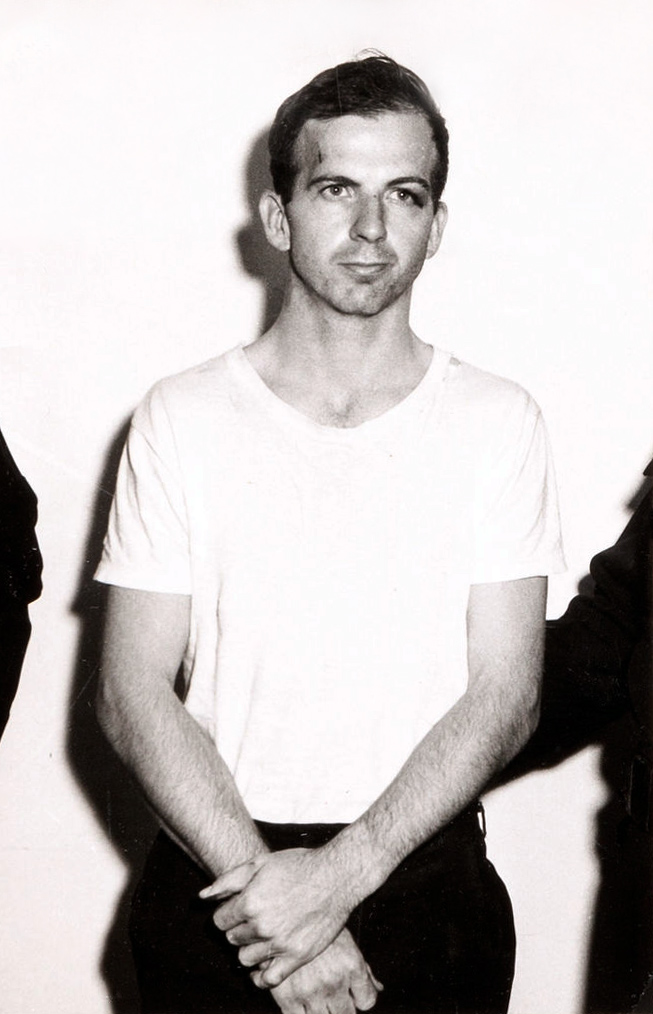
ลี ฮาร์วีย์ ออสวอลด์

|name = ลี ฮาร์วีย์ ออสวอด์
|image = Lee Harvey Oswald 1963.jpg
|image_size = 180px
|caption = ลี ฮาร์วีย์ ออสวอลด์ ในวันที่ 23 พฤศจิกายน 1963 หลังวันลอบสังหารจอห์น เอฟ. เคนเนดี 1 วัน
|birth_place = นิวออร์ลีนส์ รัฐลุยเซียนา สหรัฐอเมริกา
|death_place = ดัลลาส รัฐเท็กซัส สหรัฐอเมริกา
|death_cause = ถูกฆาตกรรมโดยแจ็ก รูบี
|nationality = อเมริกัน
|spouse = มารีนา ออสวอลด์ พอร์เตอร์|มารีนา ปรูซาโควา (สมรส ค.ศ. 1961)
|other_names = อเล็ก เจ. ฮิเดลล์โอ. เอช. ลี
|signature = Lee Harvey Oswald Signature.svg
ลี ฮาร์วีย์ ออสวอลด์ (, 18 ตุลาคม ค.ศ. 1939 – 24 พฤศจิกายน ค.ศ. 1963) เป็นมือปืนการลอบสังหารจอห์น เอฟ. เคนเนดี|ผู้สังหารจอห์น เอฟ. เคนเนดี้ ประธานาธิบดีแห่งสหรัฐอเมริกาคนที่ 35 ในดัลลาส รัฐเท็กซัส เมื่อวันที่ 22 พฤศจิกายน ค.ศ. 1963 ตามการสรุปของหน่วยงานสอบสวนของรัฐสี่หน่วยงาน
เขาเป็นอดีตนาวิกโยธินสหรัฐ และแปรพักตร์เข้ากับสหภาพโซเวียตเป็นช่วงสั้น ๆ ระหว่างเดือนตุลาคม ค.ศ. 1959 ถึงมิถุนายน ค.ศ. 1962 เดิมออสวอลด์ถูกจับกุมในข้อหายิงฆาตกรรมเจ้าหน้าที่ตำรวจ เจ. ดี. ทิพพิต บนถนนดัลลาสราว 40 นาทีหลังเคนเนดีถูกยิง เขาถูกตั้งข้อสงสัยว่าลงมือลอบสังหารเคนเนดีด้วยเช่นกัน ออสวอลด์ปฏิเสธการมีส่วนเกี่ยวข้องในเหตุฆาตกรรมทั้งสองครั้ง สองวันให้หลัง ขณะกำลังถูกเคลื่อนย้ายตัวจากสำนักงานใหญ่ตำรวจไปยังเรือนจำของเคาน์ตี ออสวอลด์ถูกยิงเสียชีวิตโดยเจ้าของไนท์คลับ แจ็ก รูบี ต่อหน้ากล้องโทรทัศน์ที่แพร่ภาพสด
ใน ค.ศ. 1964 คณะกรรมการวอร์เรนสรุปว่า ออสวอลด์กระทำการเพียงลำพังในการลอบสังหารเคนเนดี โดยยิงกระสุนออกไปสามนัด อันเป็นข้อสรุปที่การสืบสวนก่อนหน้า อันได้แก่ สำนักงานสอบสวนกลางแห่งสหรัฐอเมริกาและกรมตำรวจดัลลาส บรรลุเช่นกัน อย่างไรก็ดี ใน ค.ศ. 1979 คณะกรรมการสอบสวนการลอบสังหารแต่งตั้งโดยรัฐสภา สรุปว่าออสวอลด์อาจมิได้ลงมือเพียงลำพัง หลักฐานสนับสนุนสมมติฐานดังกล่าวมีการโต้แย้งอย่างกว้างขวางนับแต่นั้น
== เหตุยิงเคนเนดีและทิพพิต ==
ตามข้อมูลการสอบสวนของหน่วยงานรัฐหลายแห่ง รวมทั้งคณะกรรมการวอร์เรน ขณะที่ขบวนรถยนต์ของเคนเนดีผ่านดีลเลย์พลาซาของดัลลาส เมื่อเวลาประมาณ 12.30 น. วันที่ 22 พฤศจิกายน ออสวอลด์ยิงกระสุนไรเฟิลสามนัด "... ในช่วงเวลาระหว่างประมาณ 4.8 วินาที ถึงเกิน 7 วินาที" จากชั้นหก หน้าต่างหัวมุมตะวันออกเฉียงใต้ของอาคารเก็บหนังสือโรงเรียนเท็กซัส () The Shots from the Texas School Book Depository, Warren Commission Report, chapter 3, p. 117. ประธานาธิบดีถูกกระสุนสองนัด ซึ่งทำให้เขาถึงแก่อสัญกรรมและทำให้ผู้ว่าการรัฐเท็กซัส จอห์น คอนแนลลี ได้รับบาดเจ็บสาหัส
ตามคณะกรรมการวอร์เรน ทันทีหลังถูกยิง ออสวอลด์ซ่อนไรเฟิลไว้หลังกล่องสักกล่อง และลงจากอาคารโดยใช้ปล่องบันไดด้านหลัง เกือบเก้าสิบนาทีหลังเหตุยิง ในห้องอาหารกลางวันชั้นสอง เขาพบกับเจ้าหน้าที่ตำรวจแมเรียน เบเกอร์ (Marrion Baker) ร่วมกับหัวหน้าของออสวอลด์ รอย ทรูลี (Roy Truly) เบเกอร์ปล่อยให้ออสวอลด์ผ่านไปหลังทรูลีระบุว่าเขาเป็นลูกจ้าง ตามข้อมูลของเบเกอร์ ออสวอลด์มิได้มีอาการประหม่าหรือกระหืดกระหอบแต่อย่างใดWarren Commission Hearings, vol. 3, p. 263, Testimony of Marrion L. Baker. นางโรเบิร์ต เรด (Robert Reid) หัวหน้าฝ่ายธุรการที่อาคารเก็บ กลับไปยังสำนักงานของเธอภายในสองนาทีหลังเกิดเหตุลอบสังหาร เธอว่าเห็นออสวอลด์ผู้ "ใจเย็นมาก" บนชั้นสอง พร้อมด้วยโค้กอยู่ในมือWarren Commission Hearings, vol. 3, pp. 273–275, Testimony of Mrs. Robert A. Reid ออสวอลด์ออกจากอาคารโดยใช้บันไดหน้า และออกจากอาคารเก็บผ่านทางเข้าด้านหน้าไม่นานก่อนที่ตำรวจจะปิดกั้นการเข้าออก หัวหน้าของออสวอลด์ ภายหลังชี้แก่เจ้าหน้าที่ว่าออสวอลด์เป็นลูกจ้างเพียงคนเดียวที่เขามั่นใจว่าหายไปจากอาคารหลังเหตุลอบสังหาร แม้เขาจะเชื่อว่ามีคนอื่นอีกเช่นกันWarren Commission Hearings, Testimony of Roy Sansom Truly.Warren Commission Hearings, Testimony of J.W. Fritz
เมื่อเวลาประมาณ 12.40 น. ออสวอลด์ขึ้นรถโดยสารประจำทางของนคร แต่เขาขอลงรถ ซึ่งอาจเป็นเพราะการจราจรที่ติดขัด และลงจากรถอีกสองช่วงตึกถัดมา Bus transfer (.gif) at "Kennedy Assassination Home Page" เขานั่งรถแท็กซี่ไปยังห้องเช่า ที่เลขที่ 1026 ถนนนอร์ทเบคเลย์ ถึงเมื่อเวลาประมาณ 13.00 น. เขาเข้าผ่านประตูหน้า ตามข้อมูลของแม่บ้าน เอียร์ลีน โรเบิร์ตส์ (Earlene Roberts) เขาไปยังห้องของเขาทันที และ "เดินค่อนข้างเร็ว"Warren Commission Hearings, vol. 6, pp. 438–439, Testimony of Earlene Roberts. นางโรเบิร์ตส์ให้การว่าออสวอลด์ออกจากอาคาร "ไม่กี่นาที" ให้หลัง รูดซิปแจ็กเก็ตที่เขาไม่ได้ใส่เข้ามาในอาคาร และเธอเห็นออสวอลด์ครั้งสุดท้ายขณะยืนอยู่ที่ที่หยุดรถโดยสารประจำทางถนนเบคเลย์ทางเหนือ ด้านหน้าบ้านWarren Commission Hearings, vol. 7, p. 439, Affidavit of Earlene Roberts.
พยานคนต่อไปพบเห็นออสวอลด์ใกล้กับหัวมุมถนนอีสต์ที่ 10 และถนนนอร์ทแพตตัน ห่างไปประมาณ 1.4 กิโลเมตร ทางตะวันออกเฉียงเหนือจากห้องชุดของเขา อันเป็นระยะทางซึ่งคณะกรรมการวอร์เรนว่า "ออสวอลด์สามารถเดินไปได้ง่าย ๆ"The Warren Report, Appendix 12, p. 648, Oswald's Movements Between 12:33 and 1:15 PM ตามข้อมูลของคณะกรรมการวอร์เรน ที่ตรงนั้นมีตำรวจลาดตระเวน เจ. ดี. ทิพพิต () ขับรถขนาบข้างออสวอลด์และ "มีการต่อปากต่อคำกันอย่างชัดเจนด้วยหน้าต่างด้านคนขับหรือช่องลม" เมื่อเวลาประมาณ 13.11-13.14 น. ทิพพิตออกจากรถของเขาและถูกตีและยิงสี่นัดเสียชีวิตทันทีThe third eyewitness was Jack Ray Tatum. Oswald–Tippit Associates, HSCA Appendix to Hearings, vol. 12, p. 40–41. พยานหลายคนได้ยินเสียงปืนและเห็นชายคนหนึ่งวิ่งหนีจากจุดเกิดเหตุโดยถือปืนลูกโม่Warren Commission Report, Chaper 4: The Assassin, Description of Shooting. พบปลอกกระสุนปืน 4 นัดที่จุดเกิดเหตุ ซึ่งได้รับการยืนยันโดยพยานผู้เชี่ยวชาญ ก่อนคณะกรรมการวอร์เรนและคณะกรรมาธิการที่สภาตั้งขึ้นนั้นสรุปว่าปลอกกระสุนทั้งหมดยิงมาจากปืนพกลูกโม่ซึ่งภายหลังพบว่าอยู่ในความครอบครองของออสวอลด์ ไม่เหมือนกับอาวุธอื่น อย่างไรก็ดี กระสุนที่มาจากร่างของทิพพิตไม่อาจระบุได้ว่ามาจากปืนพกลูกโม่ของออสวอลด์Warren Commission Hearings, vol. 3, pp. 466–473, Testimony of Cortlandt Cunningham. Warren Commission Hearings, vol. 3, p. 511, Testimony of Joseph D. Nicol.
Tippit Murder: Findings and Conclusions, 7 HSCA 376.
=== การถูกจับกุม ===
ผู้จัดการร้านรองเท้า จอห์นนี บรีเวอร์ ให้การว่าอีกไม่กี่นาทีให้หลัง เขาเห็นออสวอลด์หลบซ่อนเข้าไปในห้องทางเข้าของร้านของเขา ด้วยความสงสัยในพฤติกรรมนี้ บรีเวอร์จึงได้เฝ้าดูออสวอลด์เดินต่อไปตามถนนและเข้าไปในโรงภาพยนตร์เท็กซัส () ใกล้ๆ อย่างเงียบเชียบ โดยไม่จ่ายเงิน Testimony of Johnny Calvin Brewer, 7 H 3–5. เขาเตือนพนักงานขายตั๋วของโรงภาพยนตร์ ซึ่งโทรศัพท์เรียกตำรวจ Testimony of Julia Postal, 7 H 11. เมื่อเวลาประมาณ 13.40 น.
เมื่อตำรวจมาถึง และบรีเวอร์ชี้ตัวออสวอลด์ซึ่งกำลังนั่งอยู่ใกล้กับด้านหลังของโรงภาพยนตร์ ออสวอลด์ดูเหมือนว่าจะยอมจำนน โดยกล่าวว่า "เอาละ มันจบสิ้นแล้ว" ก่อนจะโจมตีเจ้าหน้าที่ตำรวจ เขาถูกปลดอาวุธหลังมีการต่อสู้ขัดขืนWarren Commission Hearings, Testimony of M. N. McDonald. ระหว่างที่เขาถูกนำออกจากโรงภาพยนตร์ ออสวอลด์ตะโกนว่าเขาเป็นเหยื่อความรุนแรงจากตำรวจ "Oswald and Officer McDonald:The Arrest of Lee Harvey Oswald".
เมื่อเวลาประมาณ 14.00 น. ออสวอลด์มาถึงอาคารกรมตำรวจ ที่ซึ่งเขาถูกตั้งคำถามโดยนักสืบ จิม ลีเวลล์ (Jim Leavelle) เกี่ยวกับการยิงเจ้าหน้าที่ทิพพิต เมื่อร้อยเอก เจ. ดับเบิลยู. ฟริทซ์ ได้ยินชื่อของออสวอลด์ เขาจำได้ว่าเป็นชื่อของลูกจ้างอาคารเก็บหนังสือผู้ได้รับรายงานว่าสูญหายและเป็นผู้ต้องสงสัยในการลอบสังหารประธานาธิบดีเคนเนดีแล้ว Copy of an undated statement made by Richard M. Sims and E. L. Boyd concerning the events surrounding the assassination, 21 H 512–514. Testimony of J.W. Fritz, 4 H 206. ออสวอลด์ถูกบันทึกข้อหาฆาตกรรมทั้งสองบุคคล และเมื่อถึงคืนนั้น เขาถูกกล่าวหาด้วยเช่นกันWarren Commission Report, Chapter 5: Detention and Death of Oswald, Chronology. Tippit murder affidavit: text, cover. Kennedy murder affidavit: text, cover.
ไม่นานหลังออสวอลด์ถูกจับกุม เขาพบกับผู้สื่อข่าวในห้องโถง และบอกว่า "ผมไม่ได้ยิงใครทั้งนั้น" และ "พวกเขาจับผมเพราะข้อเท็จจริงที่ว่าผมเคยอยู่ในสหภาพโซเวียต ผมเป็นแค่แพะรับบาป!" ภายหลัง ในการประชุมกับสื่อที่จัดขึ้น ผู้สื่อข่าวรายหนึ่งถามว่า "คุณฆ่าประธานาธิบดีหรือ" และออสวอลด์ ผู้ซึ่งในขณะนั้นถูกแจ้งให้ทราบถึงข้อหาฆาตกรรมทิพพิต แต่ยังไม่ถูกแจ้งข้อหาฆาตกรรมเคนเนดี ตอบว่า "ไม่ ผมไม่ได้ถูกตั้งข้อหานั้น อันที่จริงแล้ว ไม่มีใครบอกผมเรื่องนี้เลย สิ่งแรกที่ผมได้ยินคือจากผู้สื่อข่าวหนังสือพิมพ์ในห้องโถงที่ถามผมอย่างนั้น" และเมื่อเขาถูกนำออกจากห้อง มีการตั้งคำถามว่า "คุณทำอะไรในสหภาพโซเวียต" และ "ทำไมดวงตาของคุณบาดเจ็บ" ออสวอลด์ตอบว่า "ตำรวจตีผม"Warren Commission Hearings, vol. 20, p. 366, Kantor Exhibit No. 3 — Handwritten notes made by Seth Kantor concerning events surrounding the assassination. Lee Oswald claiming innocence (film), YouTube.com. Lee Oswald's Midnight Press Conference, YouTube.com.
== การสืบสวนของตำรวจ ==
ออสวอลด์ถูกสอบปากคำหลายครั้งระหว่างสองวันที่เขาอยู่ในกองบัญชาการตำรวจดัลลาส เขาปฏิเสธว่าลงมือฆ่าเคนเนดีและทิพพิต ปฏิเสธว่าเป็นเจ้าของปืนไรเฟิล โดยกล่าวว่า ภาพถ่ายสองภาพของเขาขณะกำลังถือปืนไรเฟิลและปืนพกเป็นของปลอม ปฏิเสธการบอกเพื่อนร่วมงานของเขาว่าต้องการนั่งรถไปยังเออร์วิงเพื่อไปเอาราวผ้าม่านกลับไปยังอพาร์ตเมนต์ของเขา และปฏิเสธถือพัสดุที่ยาวและหนักไปทำงานในช่วงเช้าของวันที่เกิดเหตุลอบสังหาร คณะกรรมการวอร์เรนยังระบุว่า ออสวอลด์ปฏิเสธว่าตนไม่รู้จักกับ เอ. เจ. ฮิเดล และเมื่อแสดงบัตรลงทะเบียนเป็นทหาร (Selective Service) ที่ทำปลอมขึ้น ซึ่งมีชื่อนั้นอยู่ในการครอบครองของเขาเมื่อถูกจับกุม เขาปฏิเสธที่จะตอบทุกคำถามที่เกี่ยวข้อง โดยกล่าวว่า "... คุณมีบัตรอยู่แล้วและคุณรู้มากเท่ากับที่ผมรู้" Warren Commission Report, pp. 180–182. คณะกรรมการวอร์เรนระบุว่าบัตรปลอมนี้มีชื่อของ อเล็ก เจมส์ ฮิเดล vol. XVII of the Warren report with facsimile of card (CE 795) with Commission notation: "A spurious Selective Service System notice of classification card in the name "Alek James Hidell." See for the card (illustrated at right)
ระหว่างการสอบปากคำครั้งแรกเมื่อวันศุกร์ที่ 22 พฤศจิกายน ออสวอลด์ถูกตั้งคำถามถึงหลักฐานยืนยันที่อยู่ขณะที่ประธานาธิบดีถูกยิง ตามข้อมูลของเจ้าหน้าที่พิเศษเอฟบีไอ เจมส์ โฮสตี และตำรวจดัลลาส ร้อยเอกวิล ฟริตซ์ ออสวอลด์ระบุว่าเขากำลังทานอาหารกลางวันอยู่ในห้องอาหารชั้นแรกของอาคารเก็บหนังสือ จากนั้นขึ้นไปชั้นสองเพื่อรับโคคา-โคลา ที่ซึ่งเขาพบเจ้าหน้าที่ตำรวจWarren Commission Hearings, vol. 4, Testimony of James P. Hosty, Jr., pp. 467–468 Testimony of Capt. J.W. Fritz, pp. 213–214 Commission Exhibit 2003 Dallas Police Department file on investigation of the assassination of the President, "Interrogation of Lee Harvey Oswald", vol. 4, p. 265. FBI Report of Capt. J.W. Fritz, Warren Report, appendix 11, p. 600. ระหว่างการสอบปากคำครั้งสุกท้ายเมื่อวันที่ 24 พฤศจิกายน ตามข้อมูลของผู้ตรวจการไปรษณีย์ แฮร์รี โฮมส์ ออสวอลด์ถูกถามอีกครั้งว่าเขาอยู่ที่ไหนขณะที่เกิดเหตุลอบสังหารขึ้น โฮมส์ ผู้เข้าร่วมการสอบปากคำตามคำเชิญของร้อยเอกวิล ฟริตซ์ ระบุว่า ออสวอลด์ตอบว่าเขากำลังทำงานอยู่ที่ชั้นบนเมื่อเกิดเหตุยิงขึ้น จากนั้นลงมาชั้นล่างที่ซึ่งพบกับตำรวจ Testimony of Harry D. Holmes, Warren Commission Hearings, vol. 7, pp. 297-302.
ออสวอลด์ร้องขอที่ปรึกษาทางกฎหมายหลายครั้งขณะถูกสอบปากคำ เช่นเดียวกับเมื่อพบกับผู้สื่อข่าว แต่เมื่อผู้แทนจาก เนติบัณฑิตยสภาดัลลาส (Dallas Bar Association) มาพบเขาในห้องขังเมื่อวันเสาร์ เขาปฏิเสธบริการจากเนติบัณฑิตสภา โดยระบุว่าเขาต้องการให้จอห์น แอบท์ (John Abt) หัวหน้าทนายความของพรรคคอมมิวนิสต์สหรัฐอเมริกา หรือโดยทนายความที่เกี่ยวโยงกับสหภาพเสรีภาพของพลเมืองอเมริกา Testimony of H. Louis Nichols, 7 H 328–329. Testimony of Harry D. Holmes, 7 H 299–300. ทั้งออสวอลด์และรูธ ไพน์ (Ruth Paine) พยายามติดต่อแอบท์ โดยโทรศัพท์หลายครั้งทั้งวันเสาร์และวันอาทิตย์Jesse E. Curry, " Retired Dallas Police Chief Jesse Curry Reveals His Personal JFK Assassination File", Self-published, 1969, p. 74, affidavit of Dallas police officer Thurber T. Lord on August 20, 1964. Testimony of Ruth Hyde Paine, 3 H 88–89. แต่แอบท์ไม่อยู่ในช่วงสุดสัปดาห์ Testimony of John J. Abt, 10 H 116. ออสวอลด์ยังปฏิเสธข้อเสนอของน้องชาย โรเบิร์ต เมื่อวันเสาร์ในการติดต่ออัยการท้องถิ่นRobert L. Oswald, " Lee: A Portrait of Lee Harvey Oswald by His Brother", Coward–McCann, 1967, p. 145.
== เสียชีวิต ==
เมื่อวันอาทิตย์ที่ 24 พฤศจิกายน ออสวอลด์ถูกนำตัวผ่านชั้นล่างของกองบัญชาการตำรวจดัลลาสในการเตรียมเคลื่อนย้ายไปยังเรือนจำของเคาน์ตี เมื่อ เวลา 11.21 น. เจ้าของไนท์คลับดัลลาส แจ็ก รูบี ก้าวออกมาจากฝูงชนและยิงใส่ออสวอลด์ที่ท้อง ออสวอลด์เสียชีวิตเมื่อเวลา 13.07 น. ที่โรงพยาบาลอนุสรณ์พาร์คแลนด์ โรงพยาบาลเดียวกับที่เคนเนดีเสียชีวิตสองวันก่อน
กล้องโทรทัศน์เครือข่ายกำลังออกอากาศสดอยู่ในขณะนั้น และผู้ชมหลายล้านคนเห็นภาพการยิงขณะที่เกิดขึ้น เหตุการณ์ดังกล่าวยังมีถ่ายไว้จนเป็นภาพที่รู้จักกันดีอีกด้วย ภายหลังรูบีกล่าวว่า เขารู้สึกว้าวุ่นใจกับการถึงแก่อสัญกรรมของเคนเนดี และว่าเหตุจูงใจในการฆ่าออสวอลด์นั้นเป็นไปเพื่อ "... ช่วยมิให้คุณนายเคนเนดีสับสนจากการหวนกลับสู่ความเจ็บปวด" Testimony of Jack Ruby, Warren Commission Hearings, vol. 5, pp. 198–200. หลายคนสันนิษฐานว่ารูบีเป็นส่วนหนึ่งของแผนสมคบคิดG. Robert Blakey, chief council for the House Select Committee on Assassinations from 1977 to 1979, said, "The most plausible explanation for the murder of Oswald by Jack Ruby was that Ruby had stalked him on behalf of organized crime, trying to reach him on at least three occasions in the forty-eight hours before he silenced him forever."
== อ้างอิง ==
== แหล่งข้อมูลอื่น ==
* "Frontline": Who Was Lee Harvey Oswald?
หมวดหมู่:ทหารชาวอเมริกัน
หมวดหมู่:บุคคลจากรัฐลุยเซียนา
หมวดหมู่:ฆาตกร
หมวดหมู่:อาชญากรชาวอเมริกัน
หมวดหมู่:การลอบสังหารจอห์น เอฟ. เคนเนดี